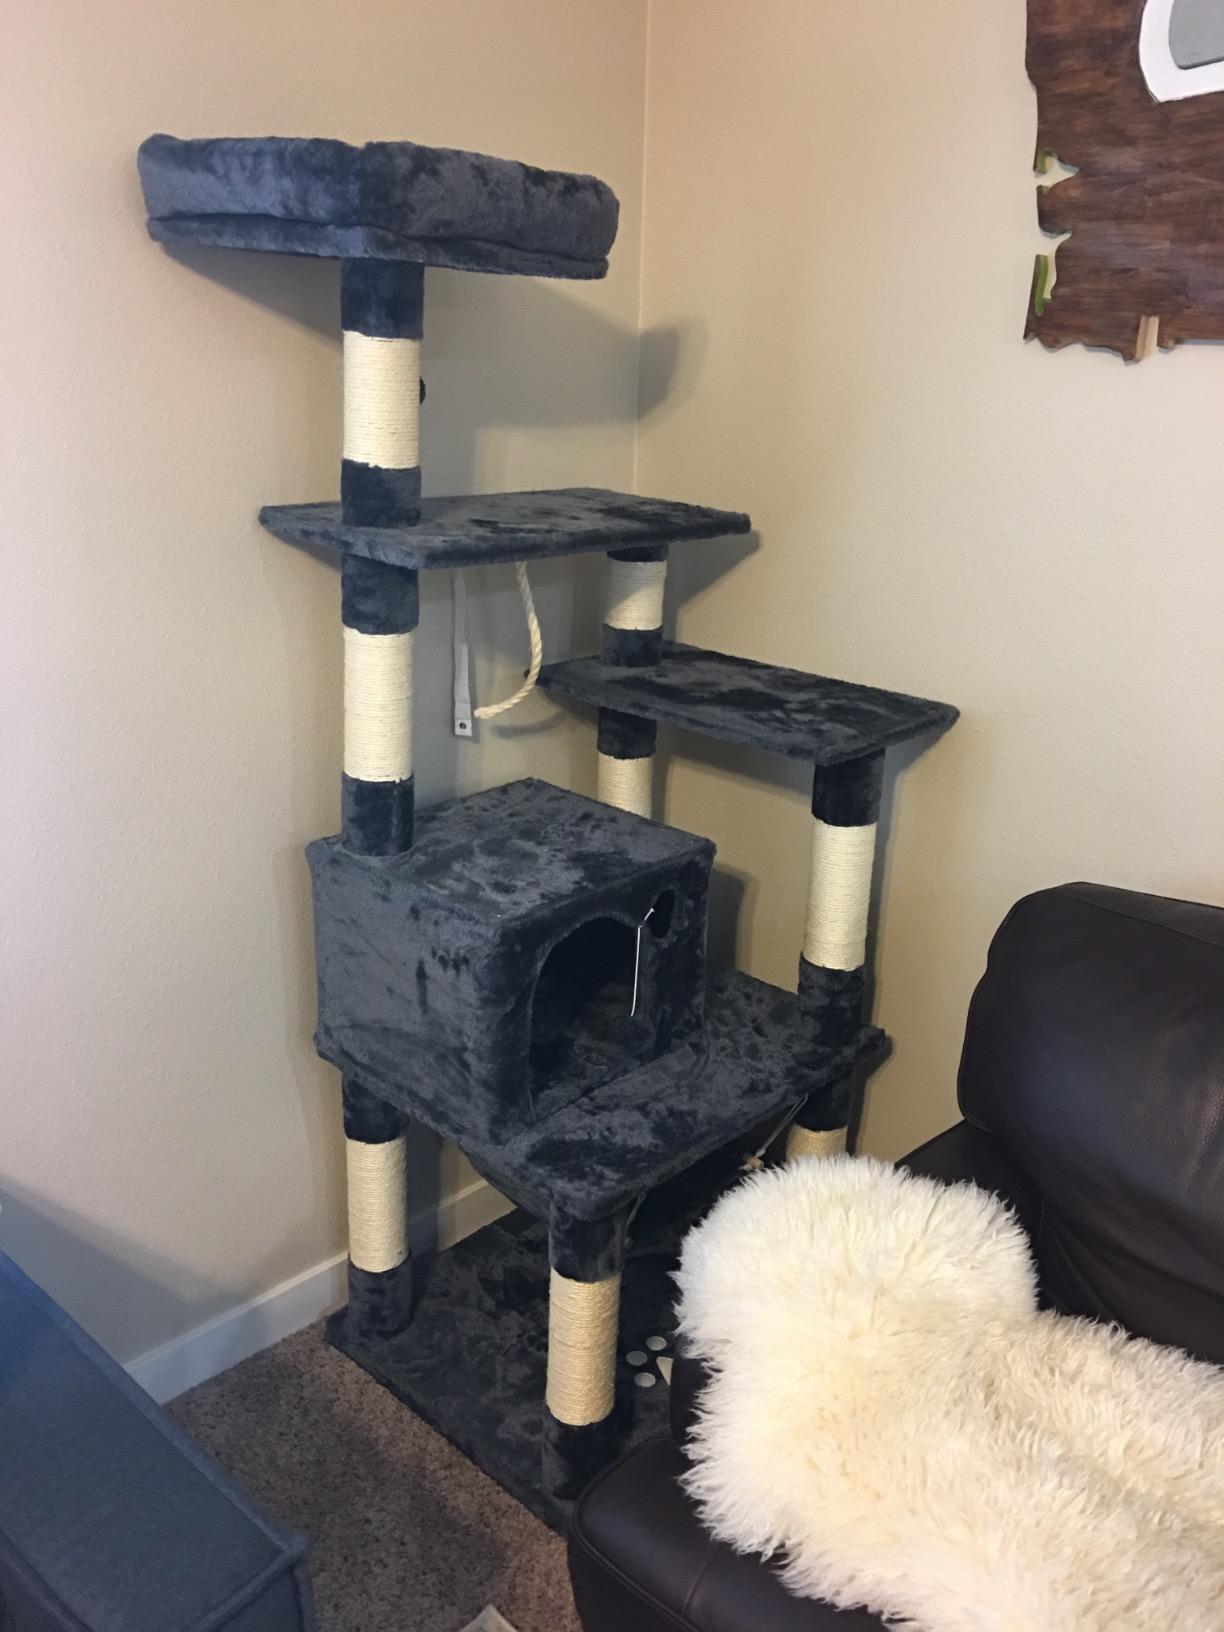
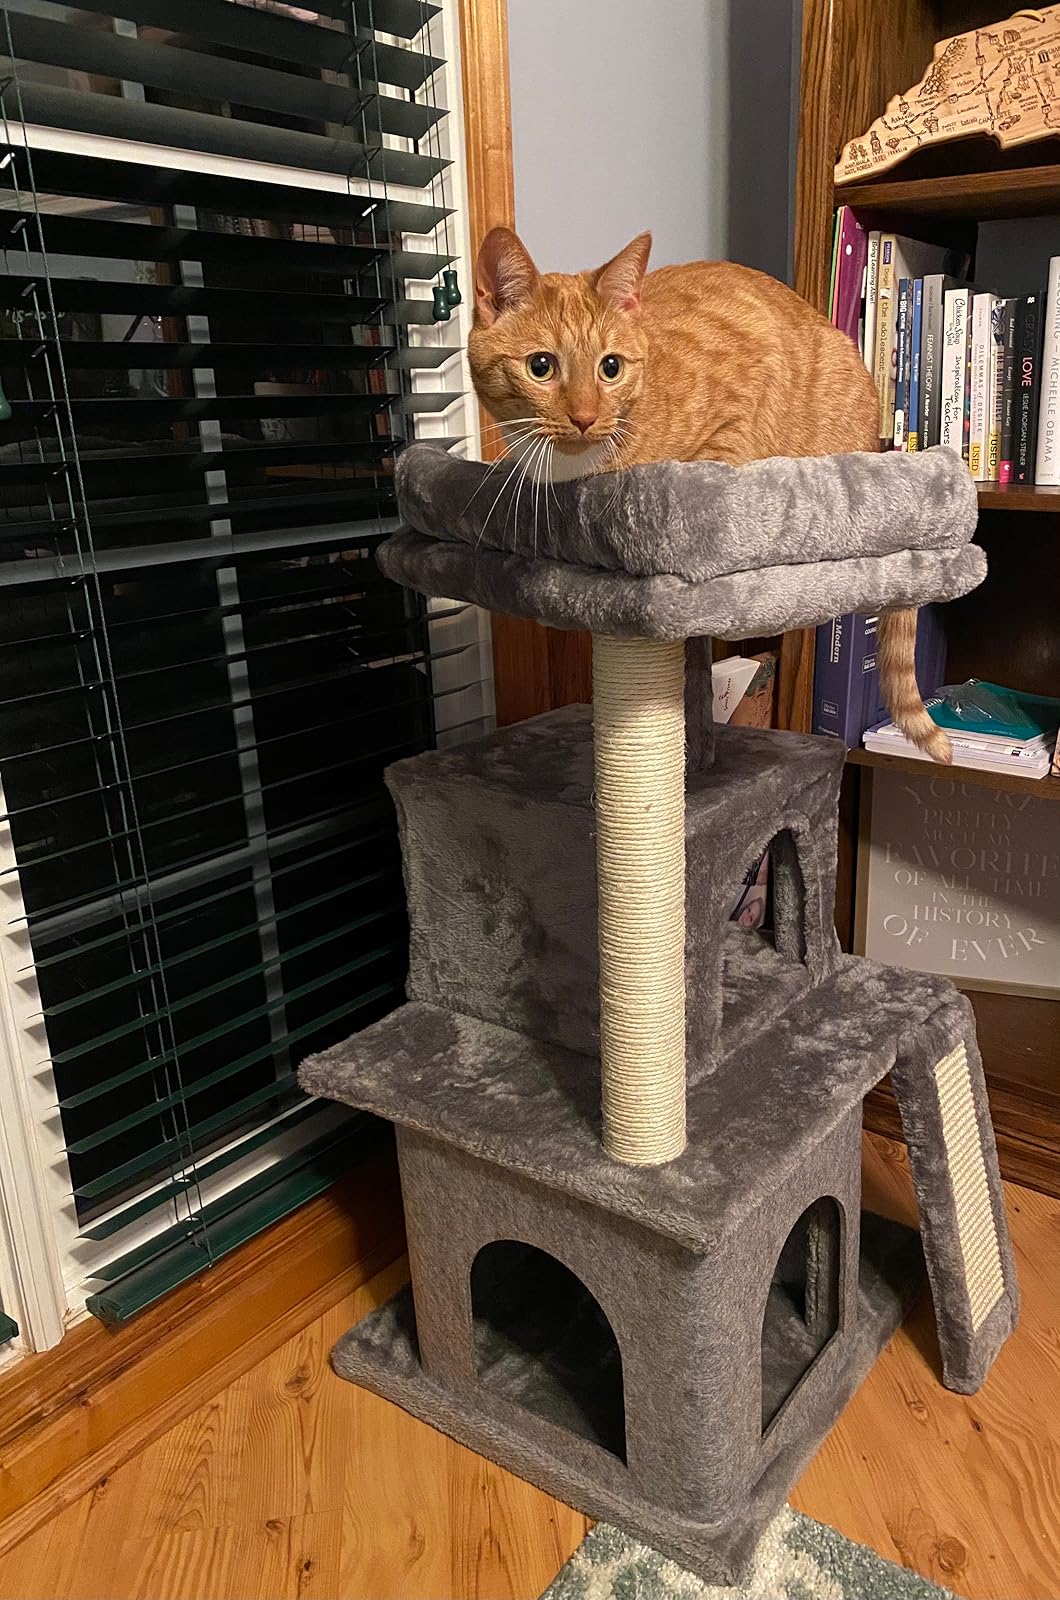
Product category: items_cat tree
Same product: no